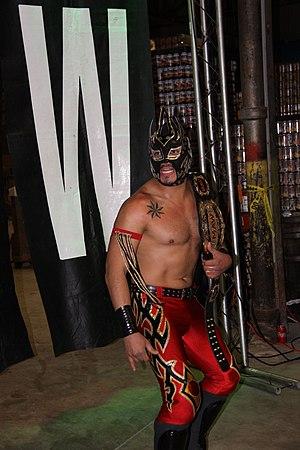
Laredo Kid avec la ceinture de champion de la Maximum Assault Wrestling.
Laredo Kid est un catcheur masqué mexicain. Il travaille actuellement à la Lucha Libre AAA Worldwide.